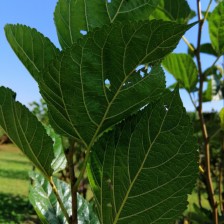
Variety: BlackOodTurkey